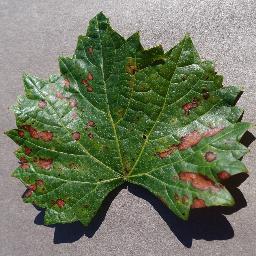
Label: Grape___Esca_(Black_Measles)